Ride the Wild Surf

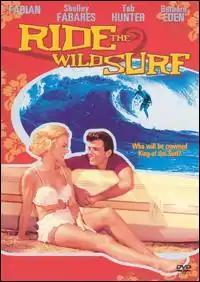

Ride the Wild Surf is a 1964 American romantic drama film. It was filmed in 1963 and distributed in 1964. Unlike the beach party movies of the era, this was a departure from the typical Hollywood approach to surfing as it was a drama, not a comedy. It is known for its exceptional big wave surf footage – a common sight in surf movies of the time, but a rarity in Hollywood films. Likewise, the film has only one pop song – the titular Jan and Dean track, which is heard once, at the end of the film.